1930s in jazz

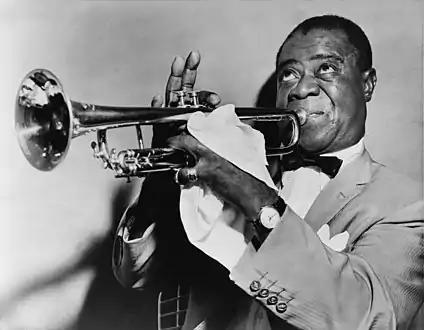
Trumpeter, bandleader and singer Louis Armstrong was a much-imitated innovator of early jazz.

Swing was also dance music. It was broadcast on the radio 'live' nightly across America for many years especially by Hines and his Grand Terrace Cafe Orchestra broadcasting coast-to-coast from Chicago, well placed for 'live' time-zones. Although it was a collective sound, swing also offered individual musicians a chance to 'solo' and improvise melodic, thematic solos which could at times be very complex and 'important' music.